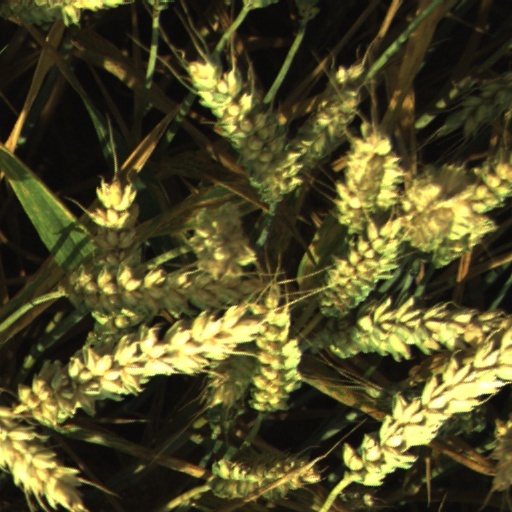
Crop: wheat